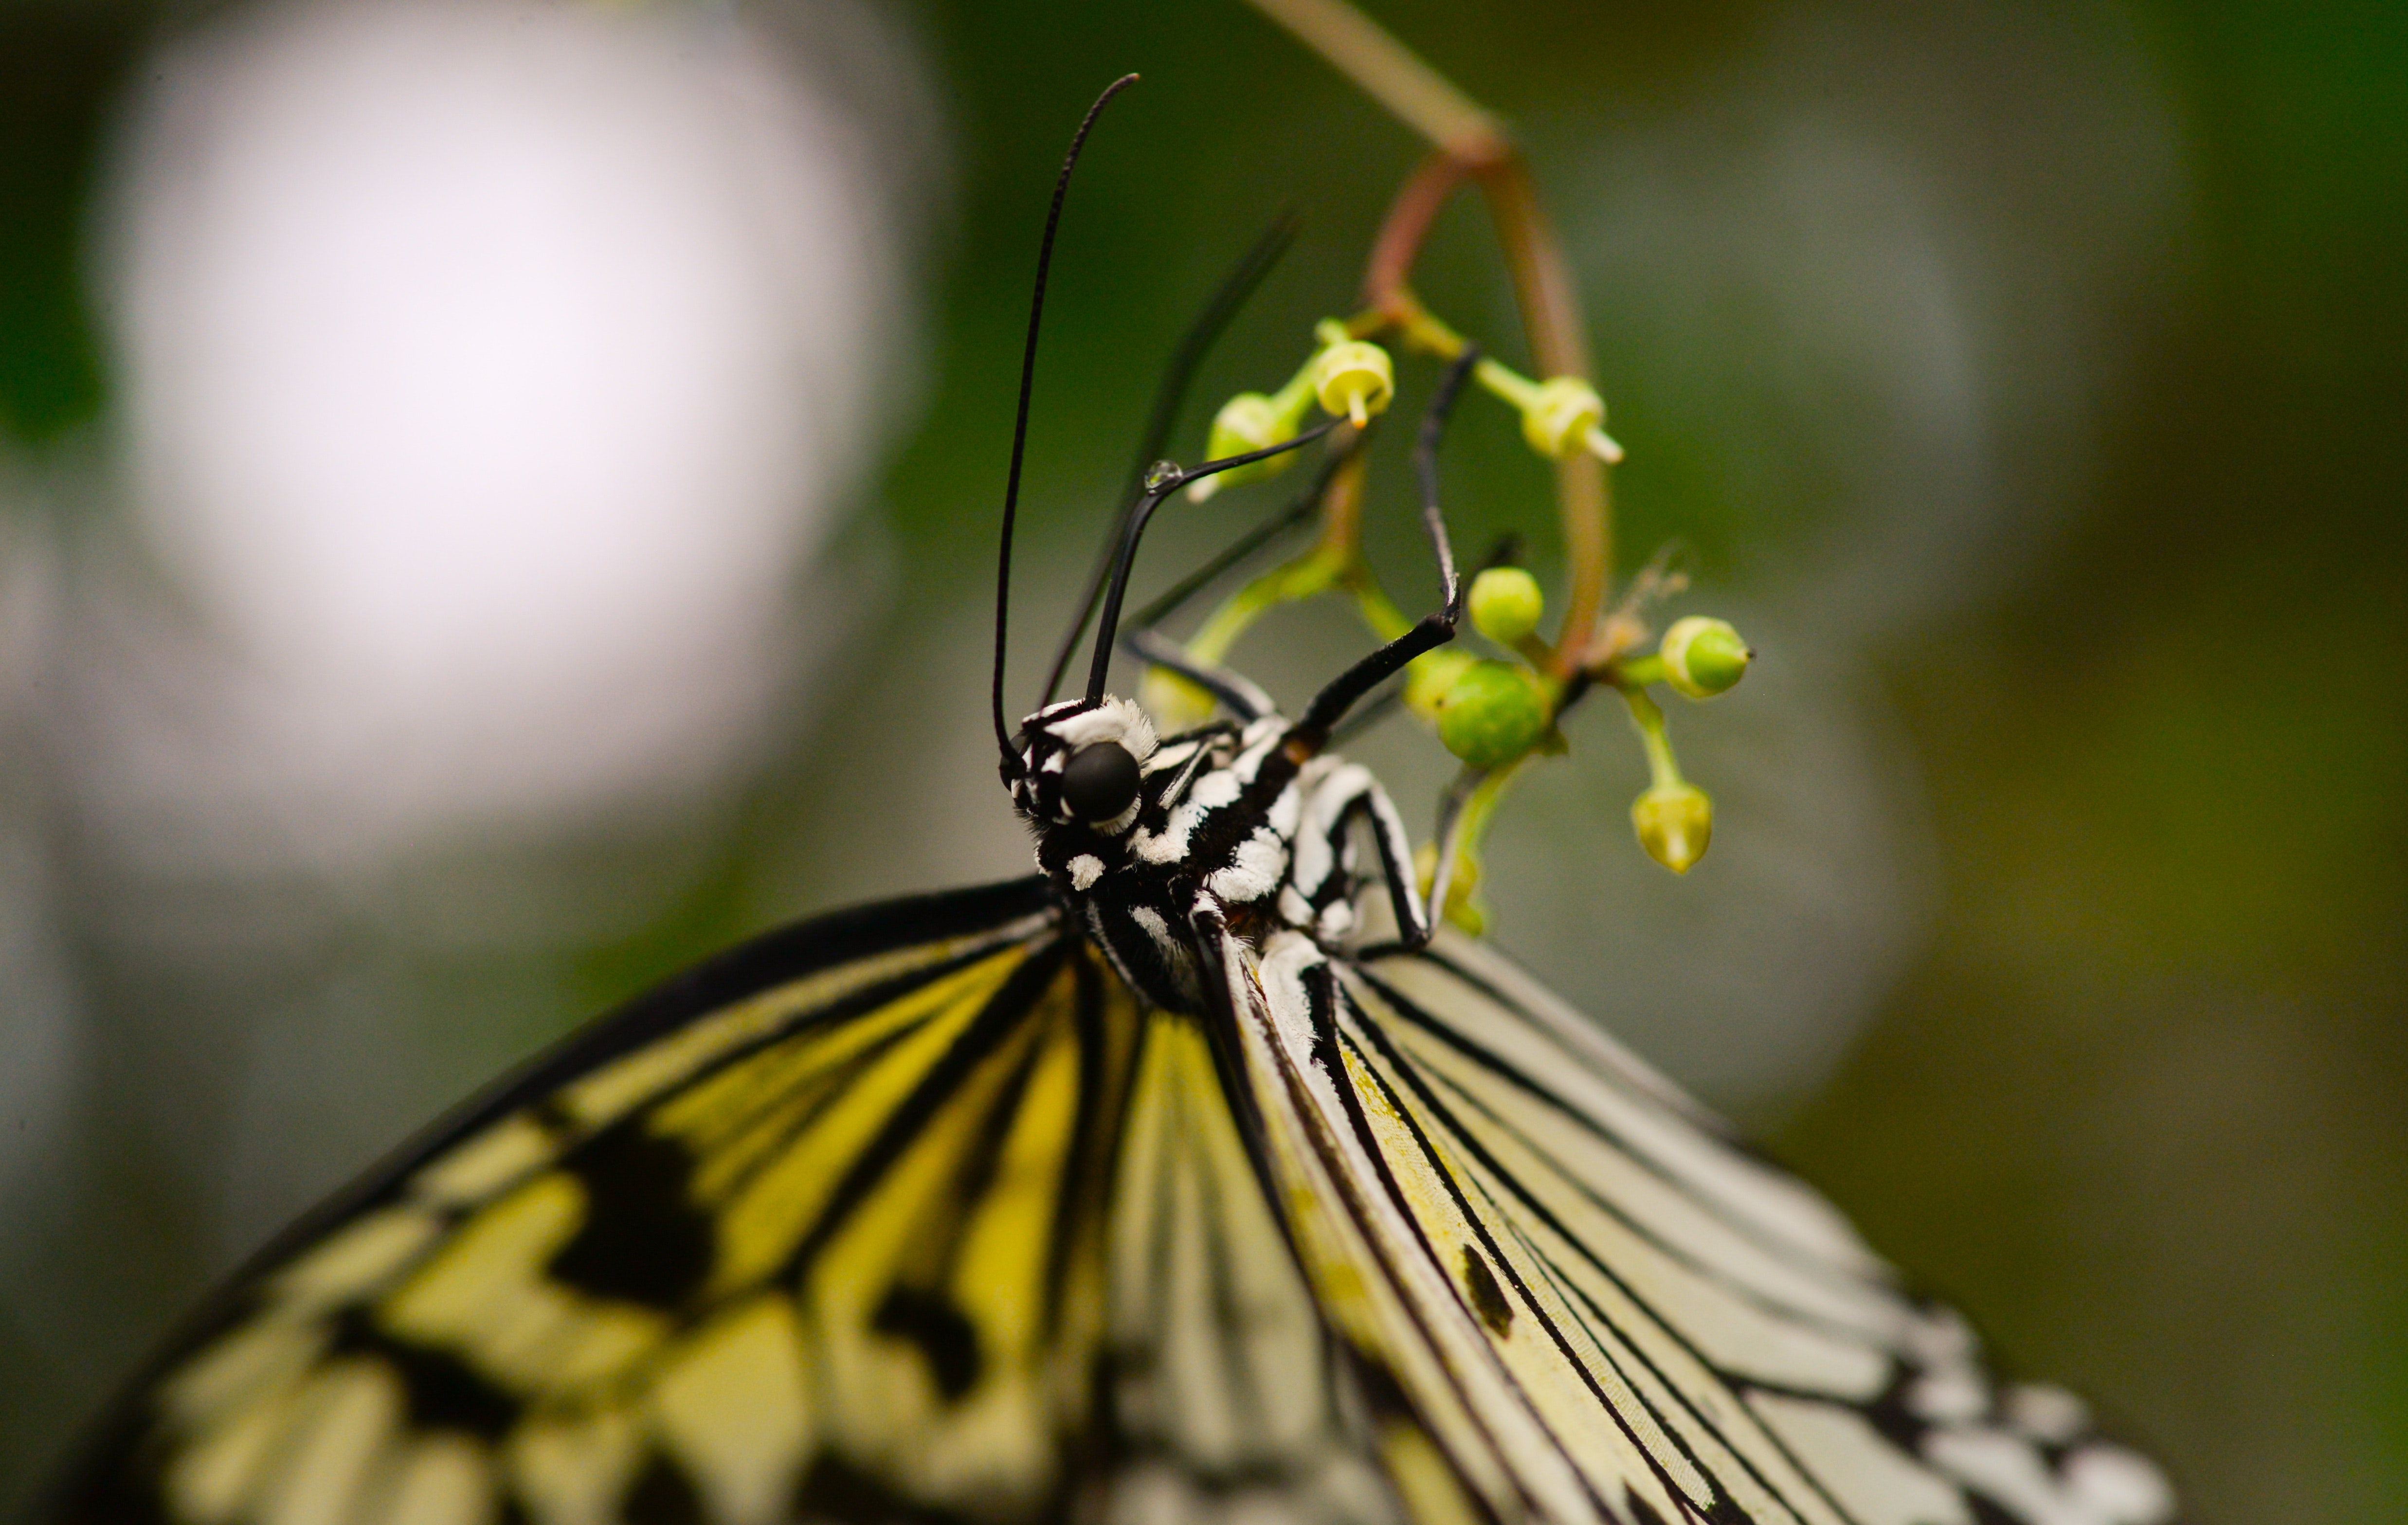
insect, butterfly, invertebrate, moths and butterflies, net winged insects, wildlife, pollinator, macro photography, close up, melanargia, organism, arthropod, pest, pieridae, plant, photography, brush footed butterfly, Aporia, green veined white, wing